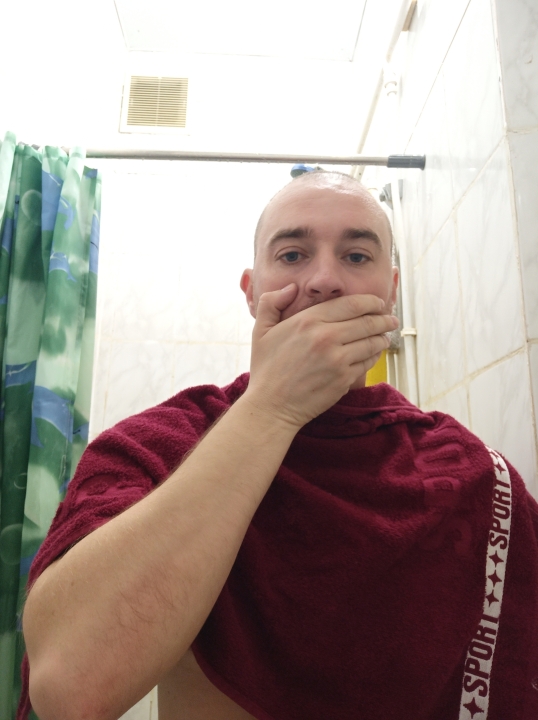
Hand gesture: no_gesture